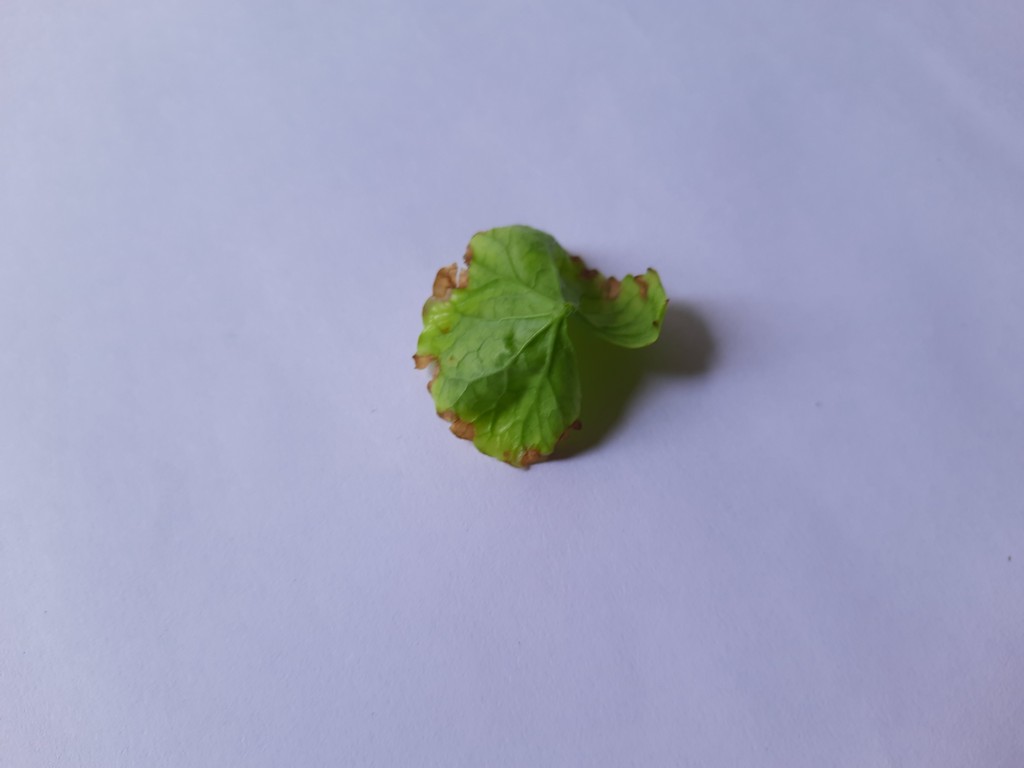
Label: Unhealthy